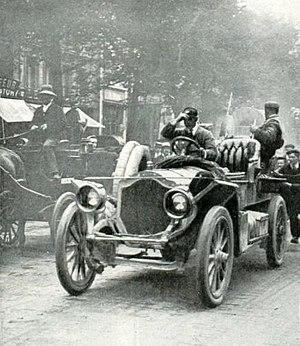
New York - Paris 1908, le 31 juillet l'arrivée de la Thomas Flyer à Paris.
Le New York-Paris 1908, dit The Great Race, est une course automobile ancêtre des croisières automobiles d'avant-guerre puis des rallyes-marathons d'après-guerre et des rallyes-raids modernes actuels. Elle dure sept mois sur un parcours de 22 000 miles, soit une distance totale de 35 400 kilomètres.